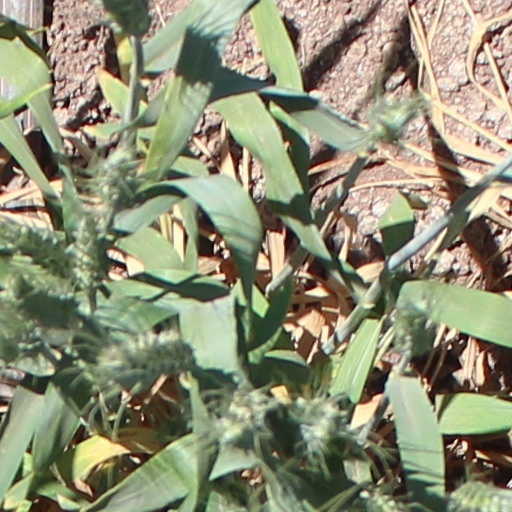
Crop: wheat